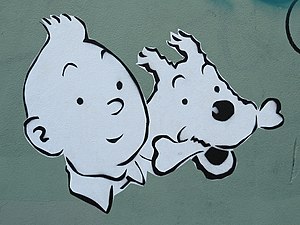
Terry
Tintin og Terry
Terry er navnet på titelpersonens hund i tegneserien Tintin. Det er en hvid ruhåret Foxterrier, der trofast følger med Tintin på alle hans eventyr. Om det så er måneekspeditionen i Månen tur-retur, så fremstilles en speciel rumdragt til Terry, så den kan være med.